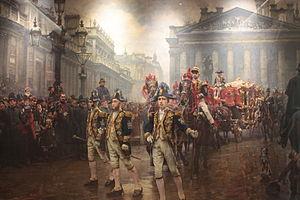
William Logsdail, né le 25 mai 1859 et mort le 3 septembre 1944 est un artiste peintre anglais connu pour sous paysages, portraits et peintures de genre d'un style réaliste. Il expose entre autres à la Royal Academy, la Royal Society of British Artists, la Grosvenor Gallery, le New Gallery.